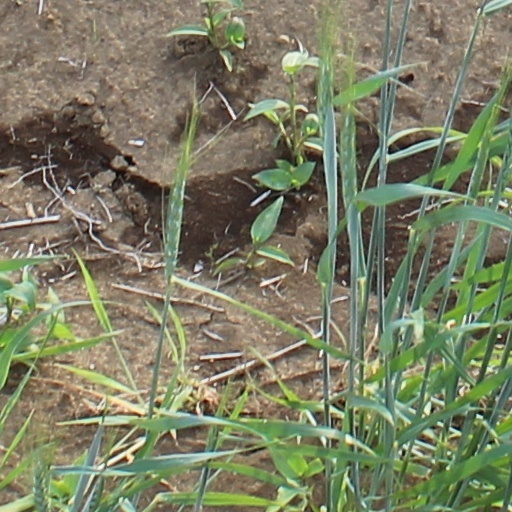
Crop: wheat